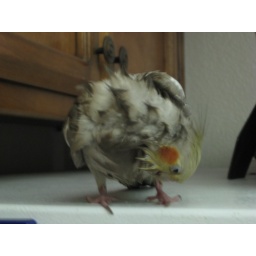
After her bath in a plate of water